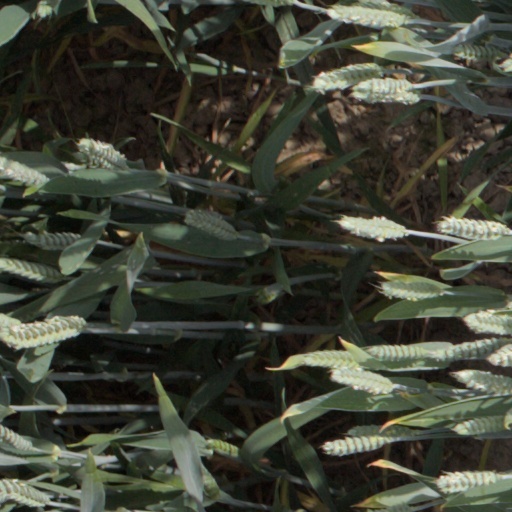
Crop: wheat